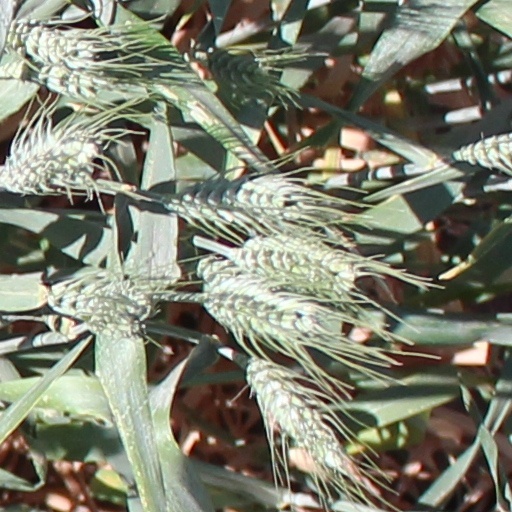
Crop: wheat